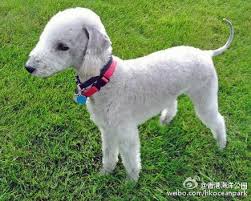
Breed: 214-n000033-Bedlington_terrier